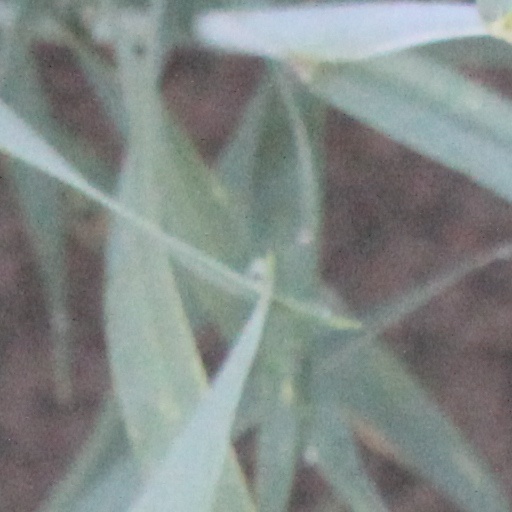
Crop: wheat